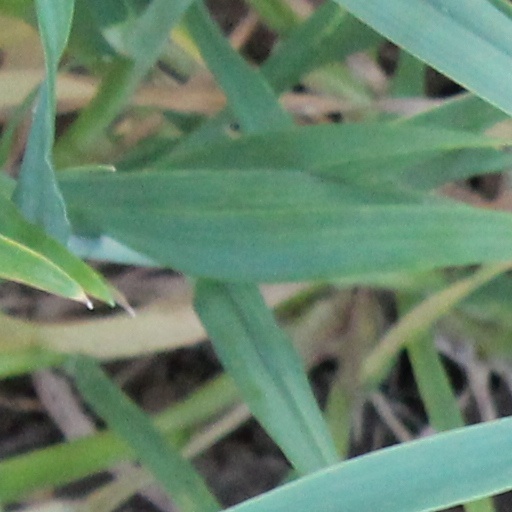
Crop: wheat